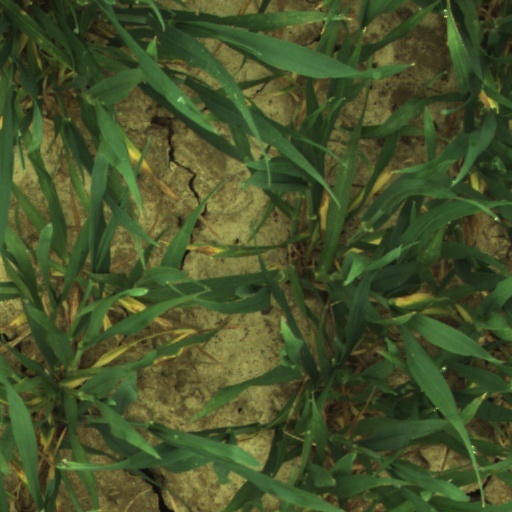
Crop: wheat